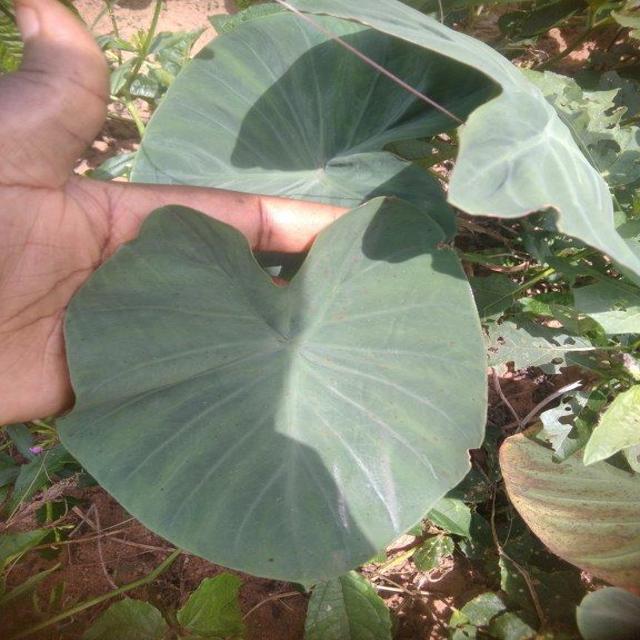
Label: Healthy